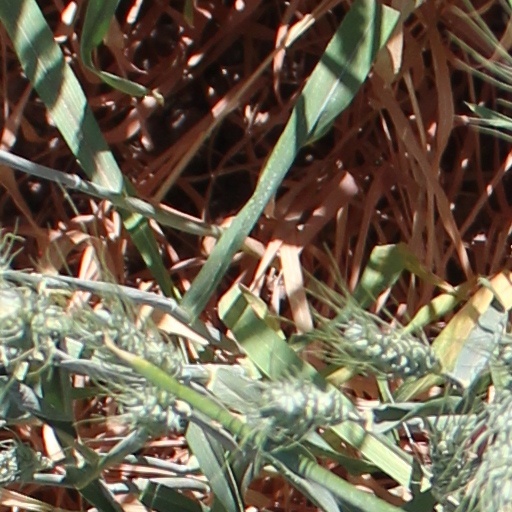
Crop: wheat